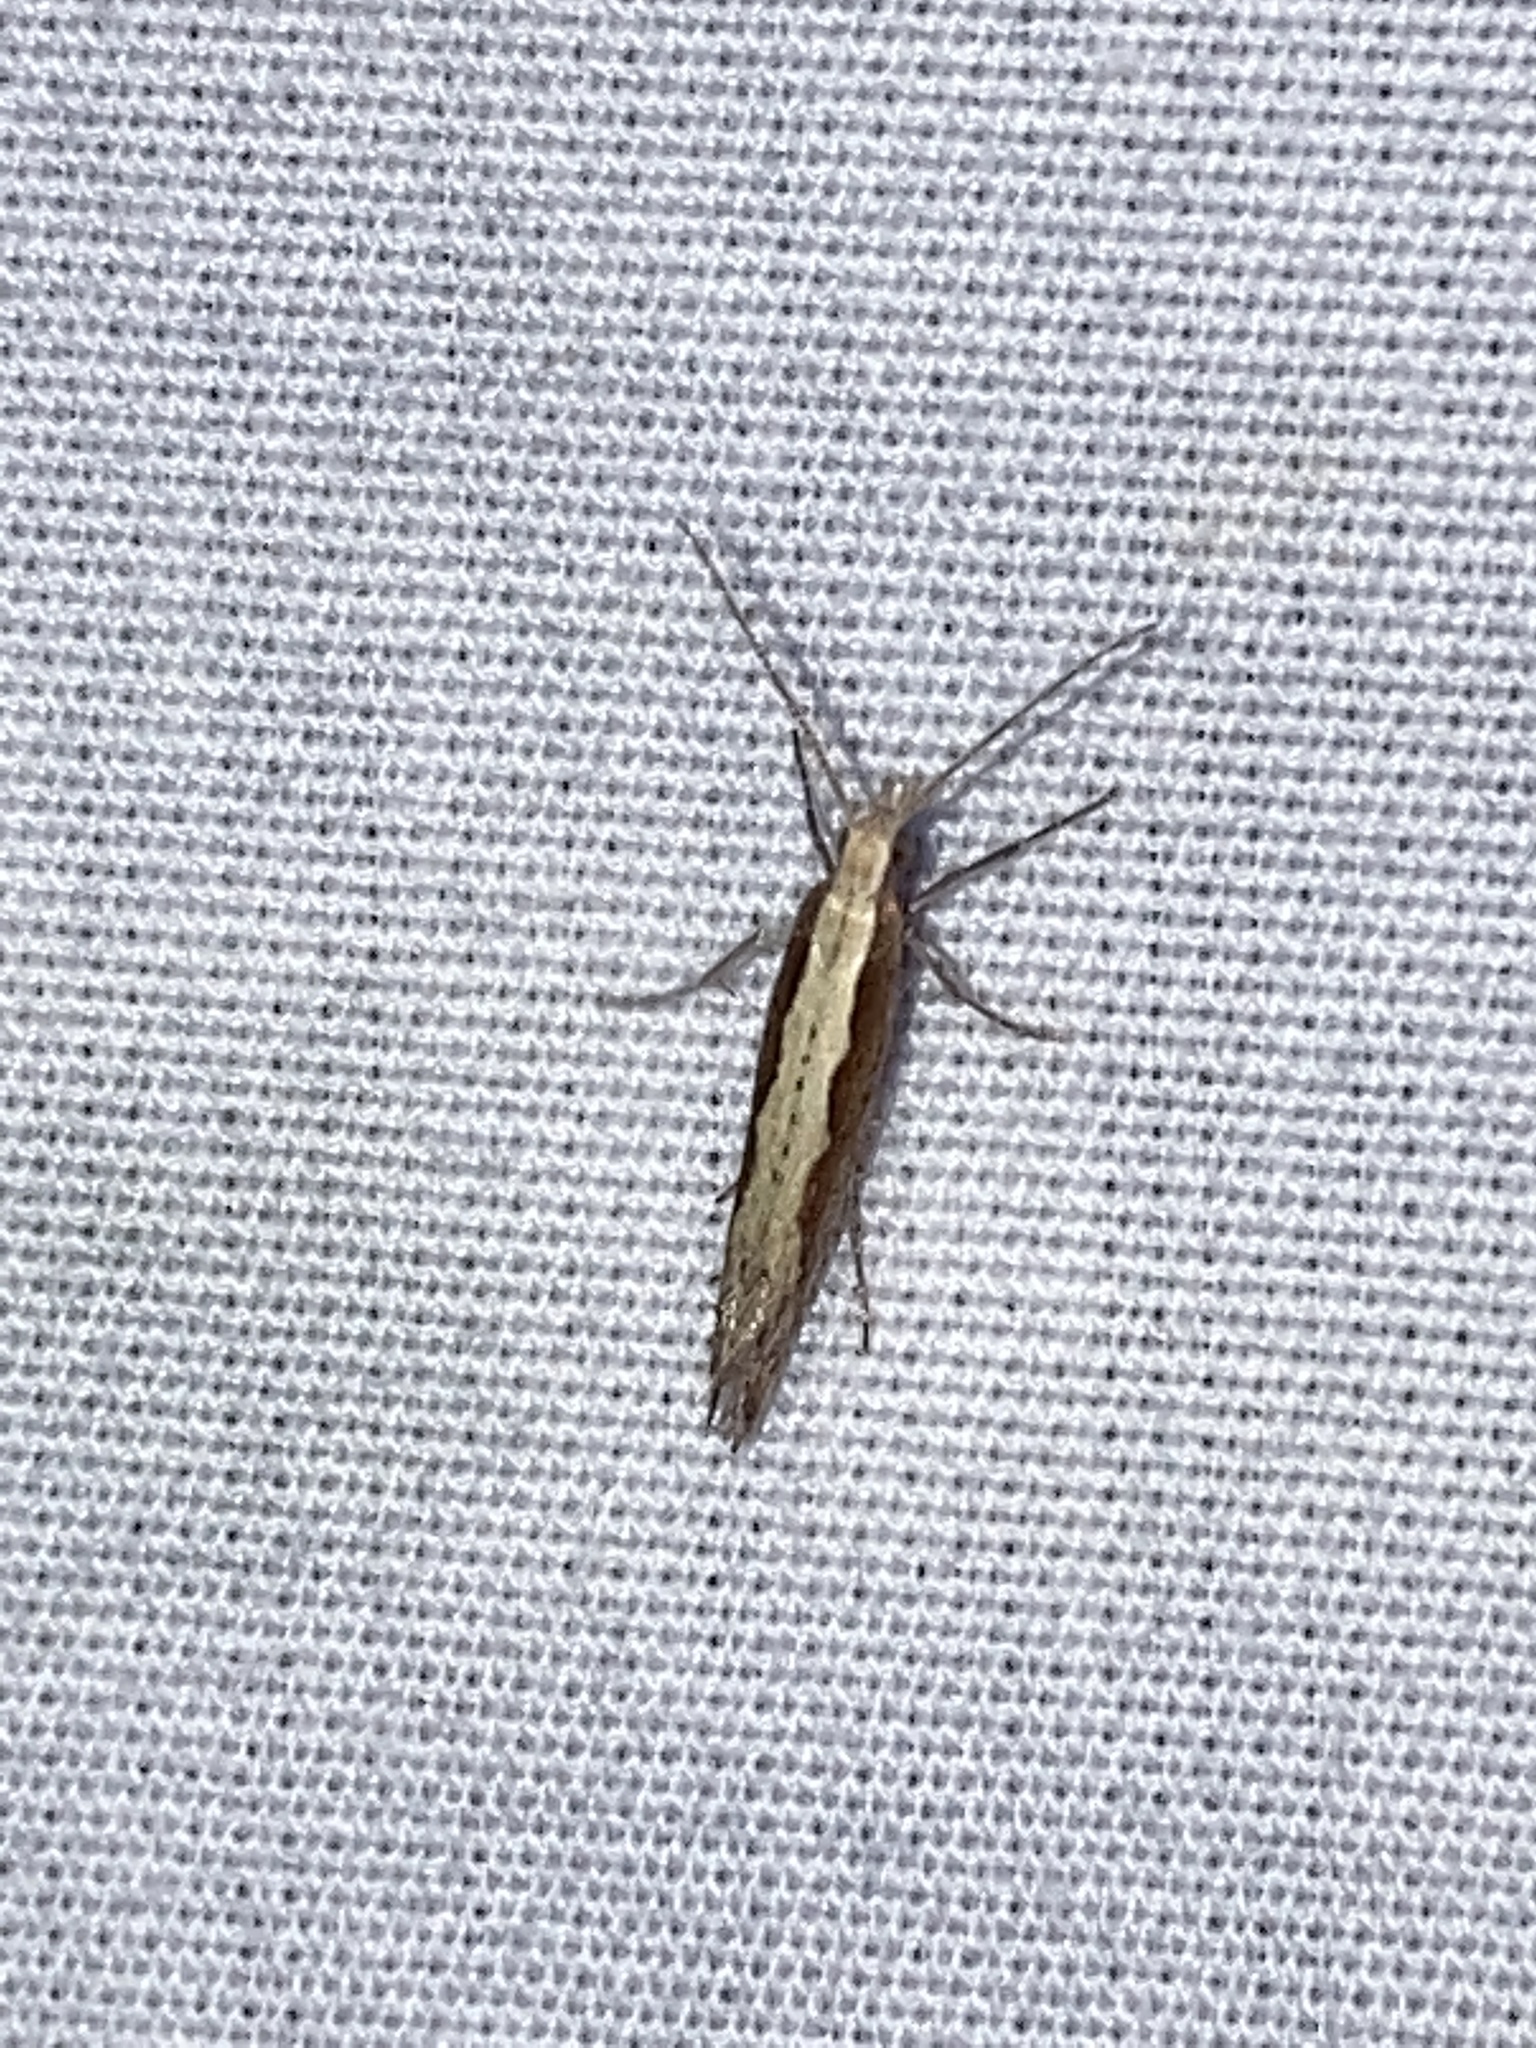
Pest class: diamondback_moth